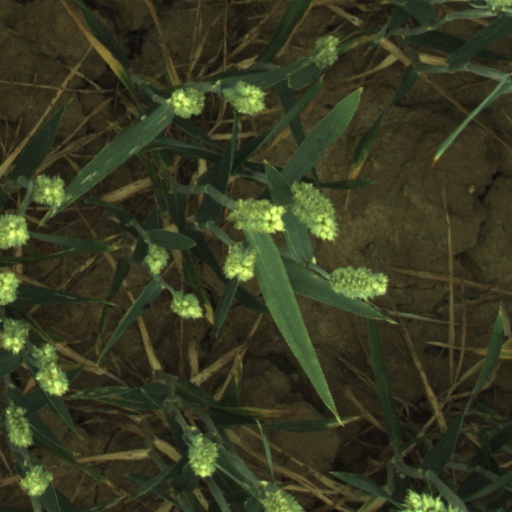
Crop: wheat